The Assassin Next Door (The Fifth Estate)

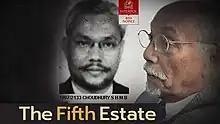
Youtube thumbnail

"The Assassin Next Door" is the fourth episode of 49th season of Canadian documentary series "The Fifth Estate". The documentary was published by the Canada-state affiliated media CBC News. The investigative documentary episode is about Noor Chowdhury, the assassin of the first President of Bangladesh Sheikh Mujibur Rahman, and it focuses on questions that raises about Canada's silence in the case of Noor Chowdhury's staying in Canada.